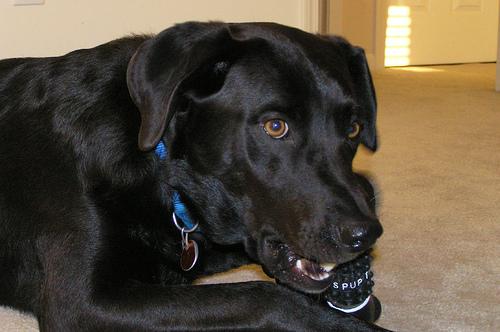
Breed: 3580-n000122-Labrador_retriever